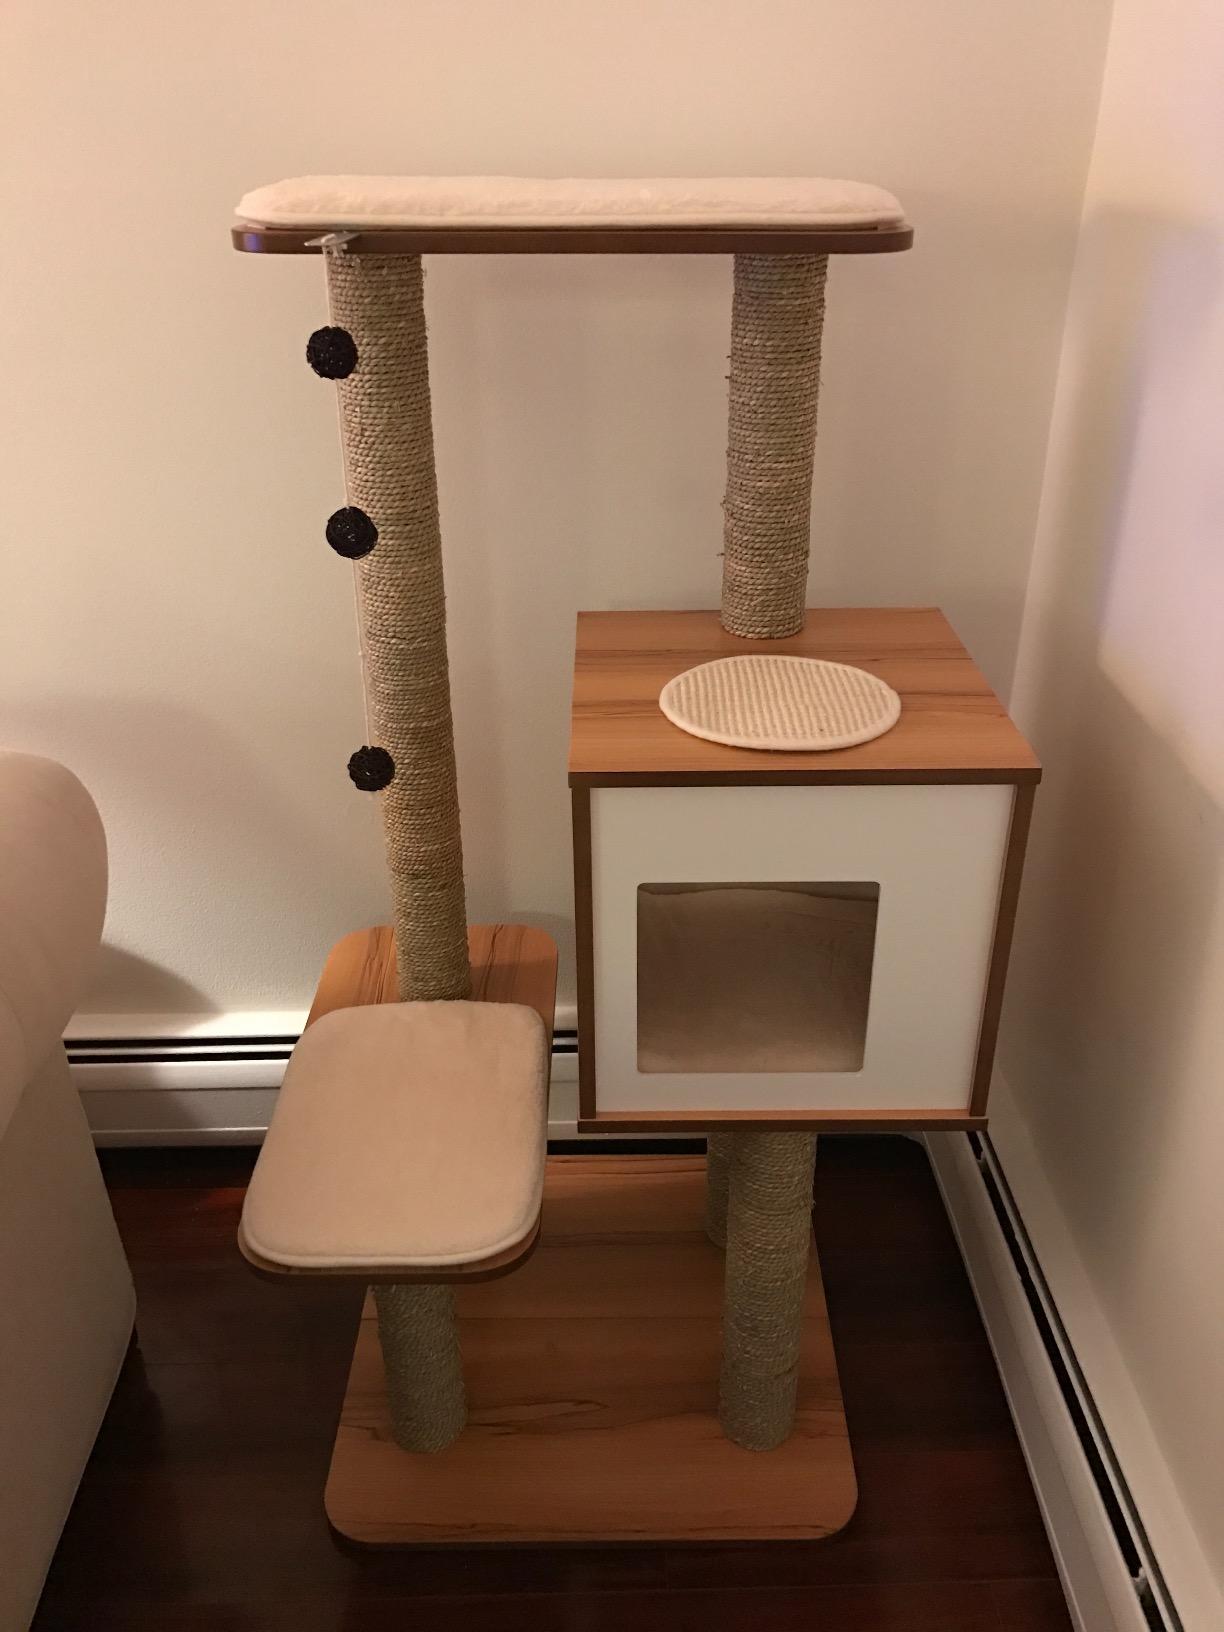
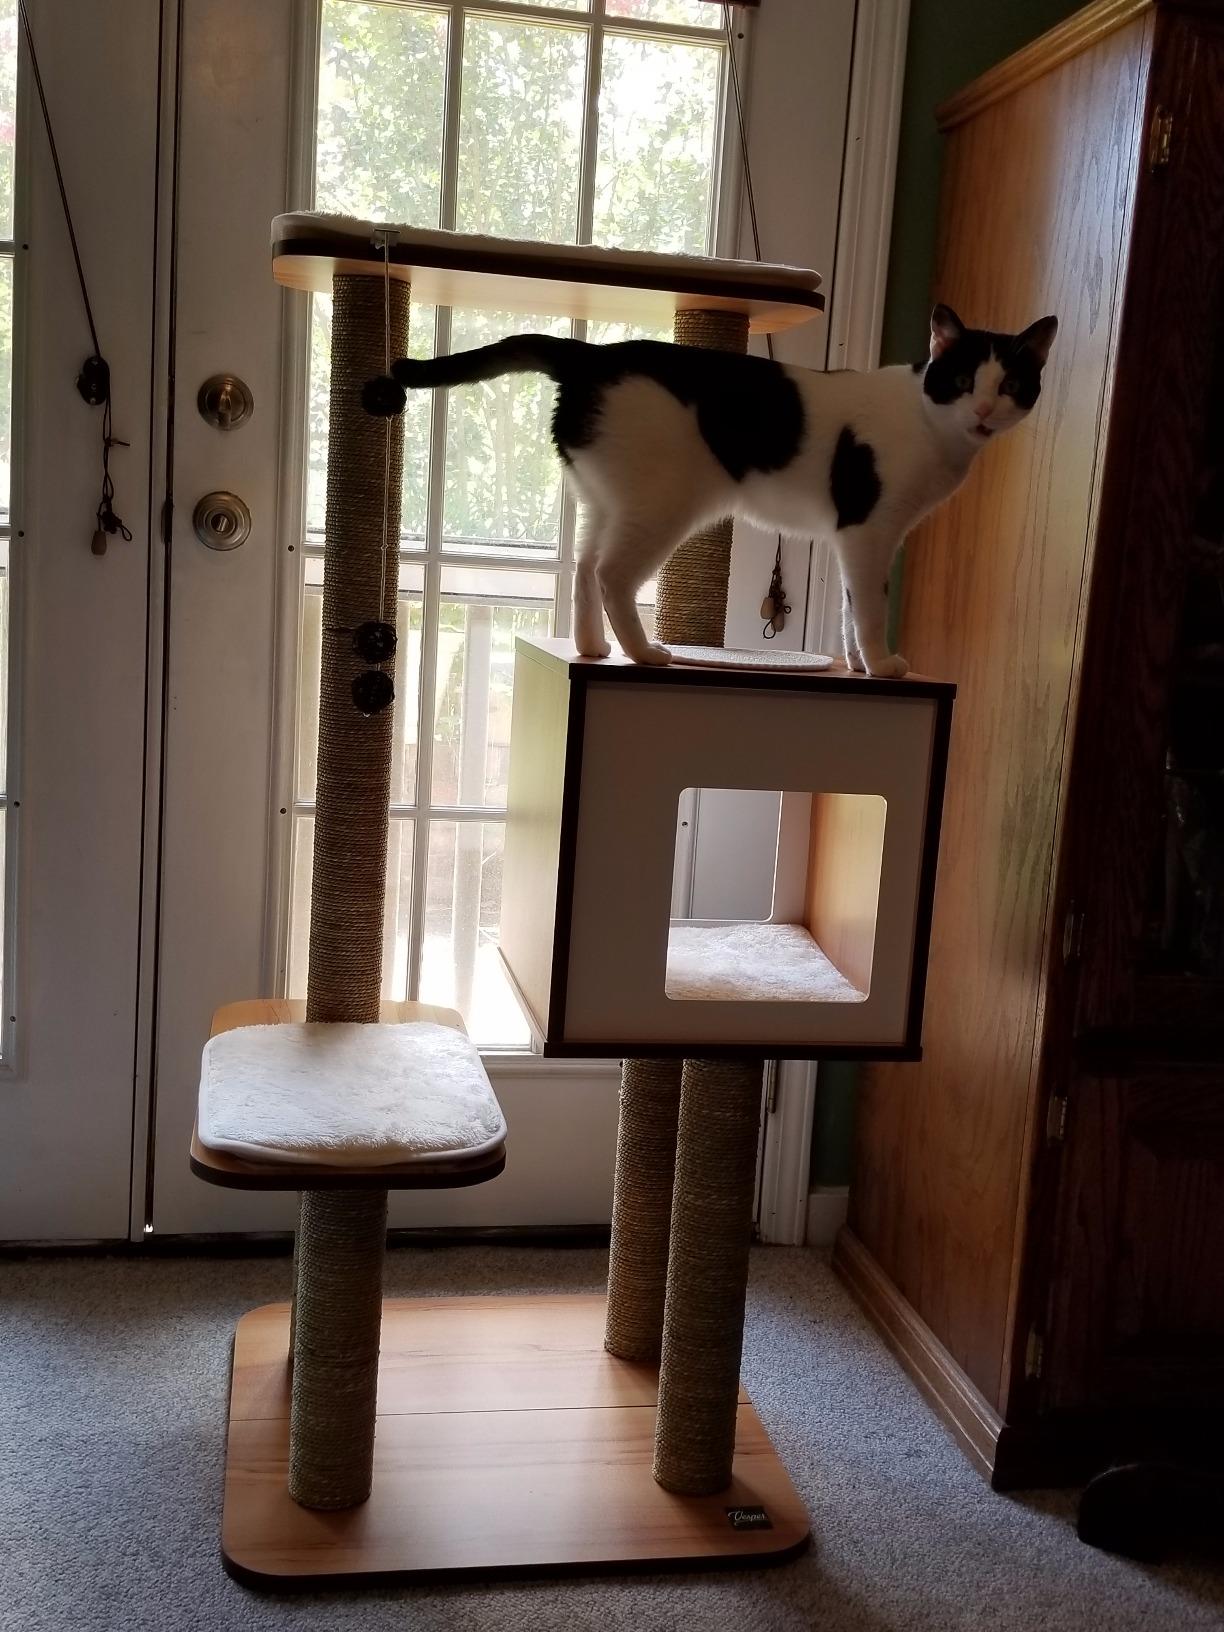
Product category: items_cat tree
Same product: yes